Deems Taylor

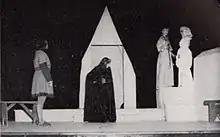
A 1948 Shimer College performance of "The King's Henchman".

Taylor initially planned to become an architect; however, despite minimal musical training he soon took to music composition. The result was a series of works for orchestra and/or voices. In 1916 he wrote the cantata "The Chambered Nautilus", followed by "Through the Looking-Glass" (for orchestra) in 1918, earning him public praise and recognition. He acquired several students, including composer Mary Watson Weaver.